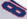
Number: 8